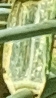
Label: Wheat___Yellow_Rust